Marmaduke Langdale, 1st Baron Langdale of Holme

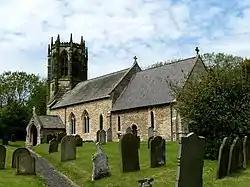
All Saints Church, Sancton, where Langdale was buried in 1661

Along with much of the cavalry, Langdale and Hamilton evaded capture at Preston but were taken shortly afterwards and imprisoned in Nottingham Castle. The Second Civil War convinced Parliamentarians, including Cromwell, that peace could only be assured by the death of prominent Royalists; Hamilton was executed, as was Charles himself in January 1649. As one of seven Royalists excluded by name from pardon, Langdale avoided a similar fate by escaping dressed as a milkmaid and made his way to France once again.